Department of Conservation (New Zealand)

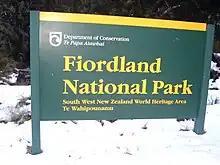
DOC signs of this format are commonly seen around New Zealand conservation areas.

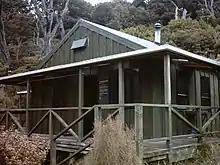
DOC operates much of the backcountry tourist infrastructure of the country, such as this overnight hut on the Rakiura Track.

The department was formed on 1 April 1987, as one of several reforms of the public service, when the "Conservation Act 1987" was passed to integrate some functions of the Department of Lands and Survey, the Forest Service and the Wildlife Service. This act also set out the majority of the department's responsibilities and roles.